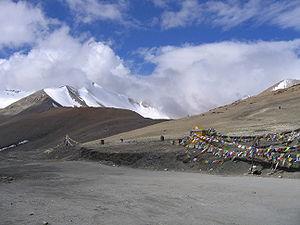
Le Ladakh est une région et un territoire de l'Union indienne.